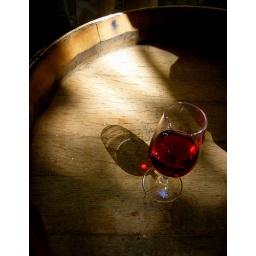
red wine from Yvorne, the host of last Saturday's folklore market in Vevey.